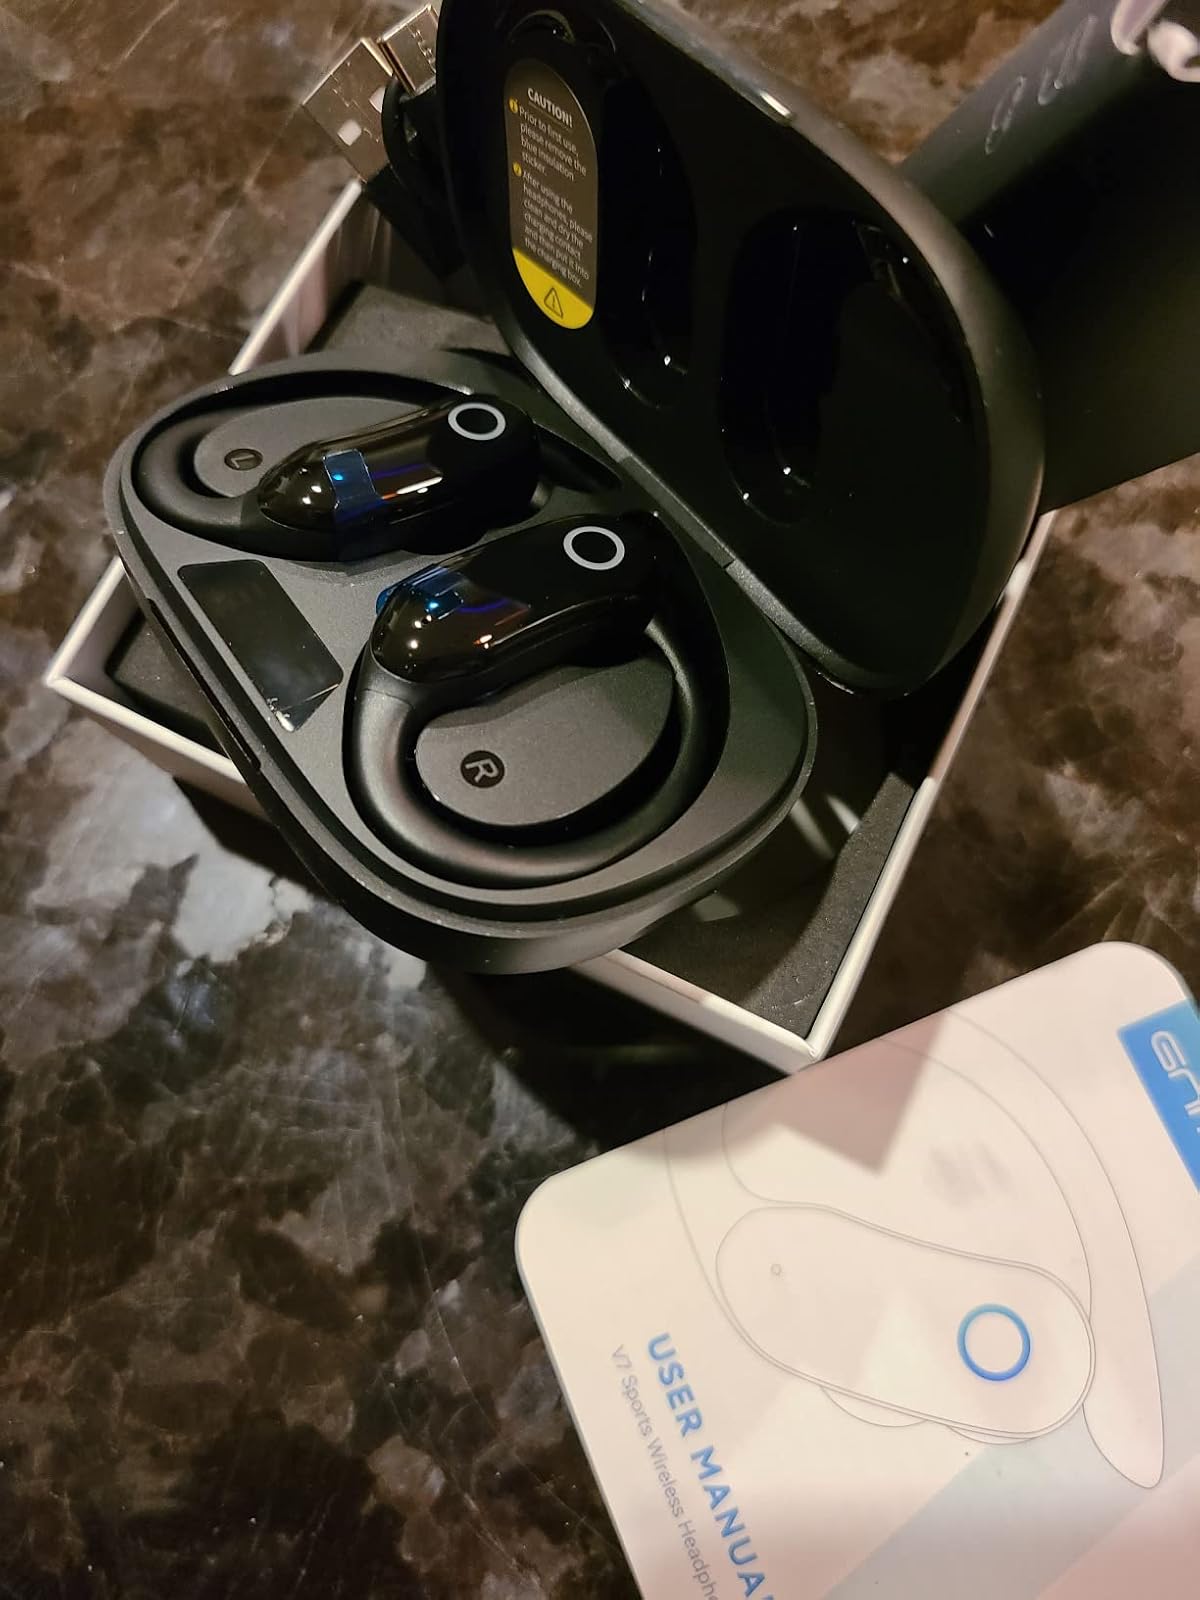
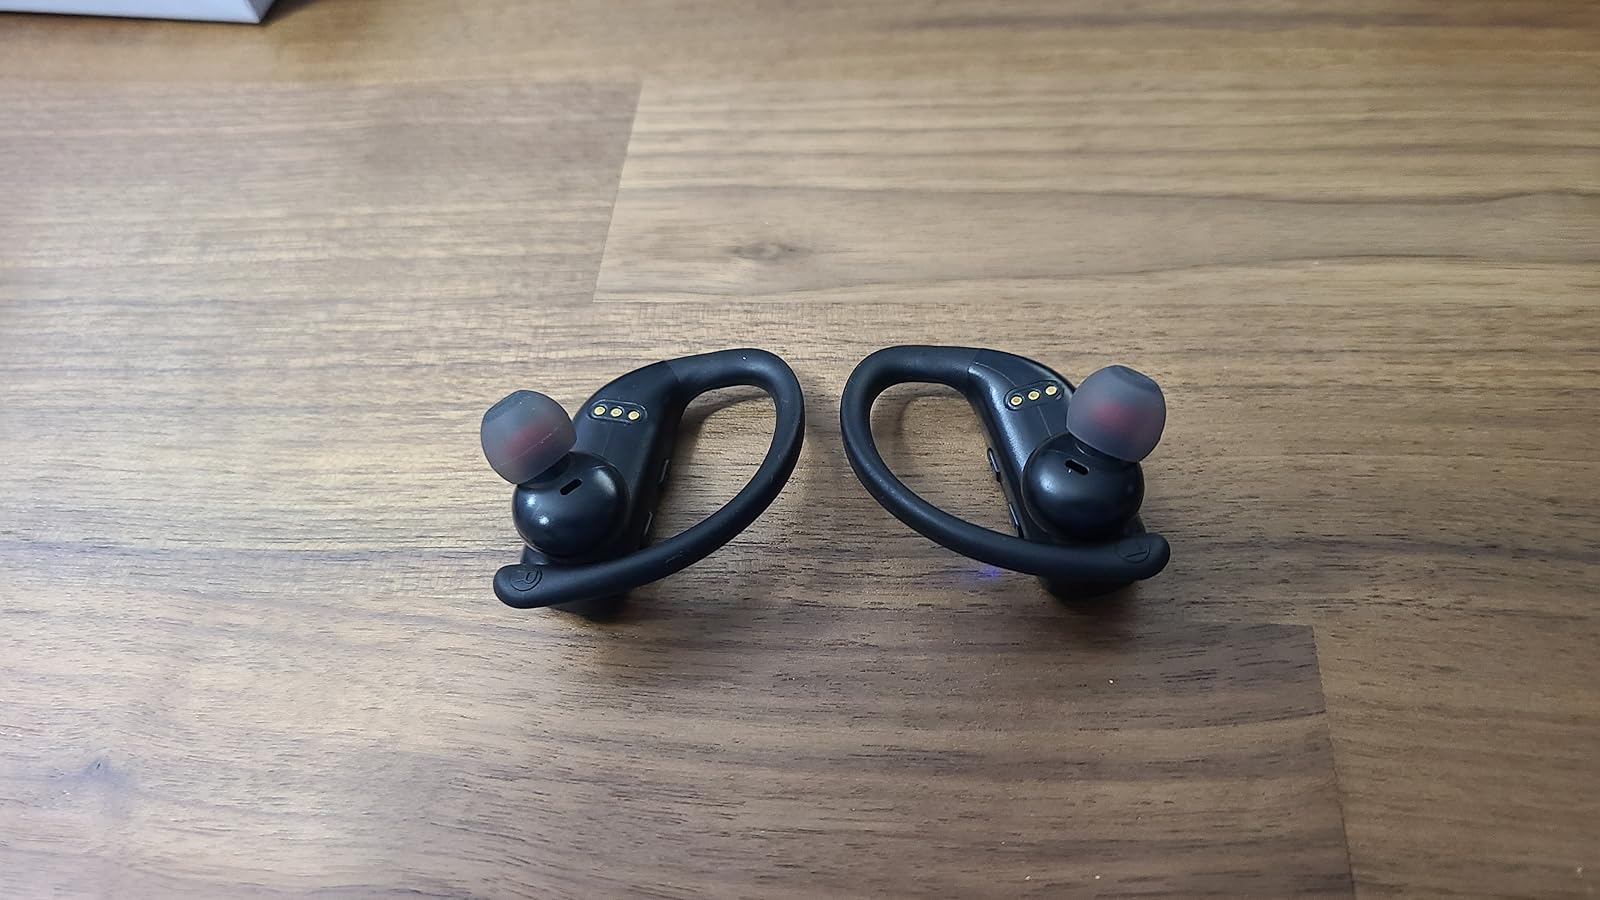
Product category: earbuds
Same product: no